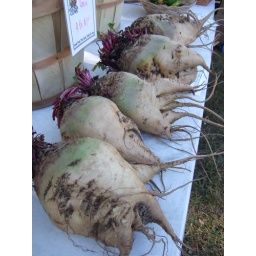
they remind me of the magical root baby the girl placed under her mom's bed in Pan's Labyrinth